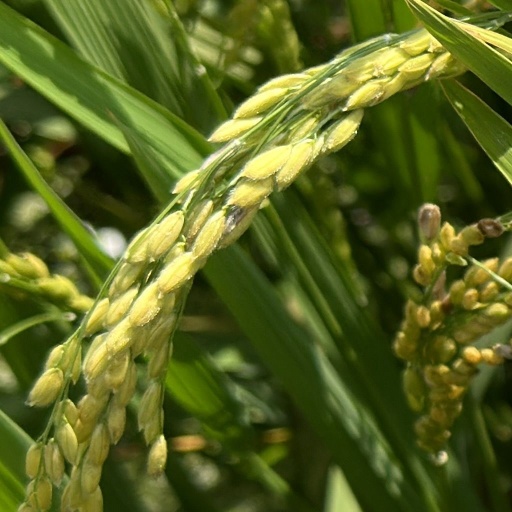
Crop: rice